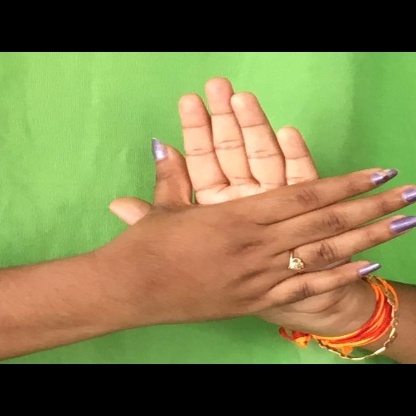
Mudra: Chakra